Leo Ehrnrooth

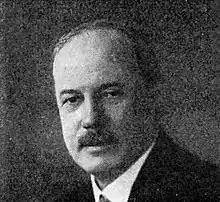
Leo Ehrnrooth, 1930s

Leo Reinhold Ehrnrooth (10 March 1877 in Helsinki – 26 July 1951 in Sweden) was a Finnish politician from Swedish People's Party of Finland.